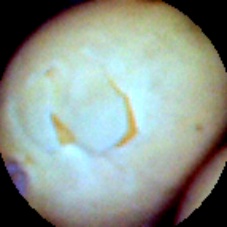
Label: Skin-damaged